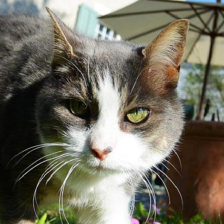
Label: animals